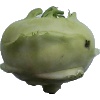
Label: Kohlrabi 1